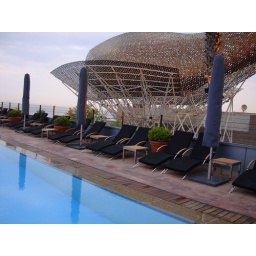
Pool next to giant golden fish by Frank Gehry